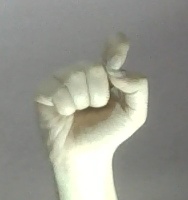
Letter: fa